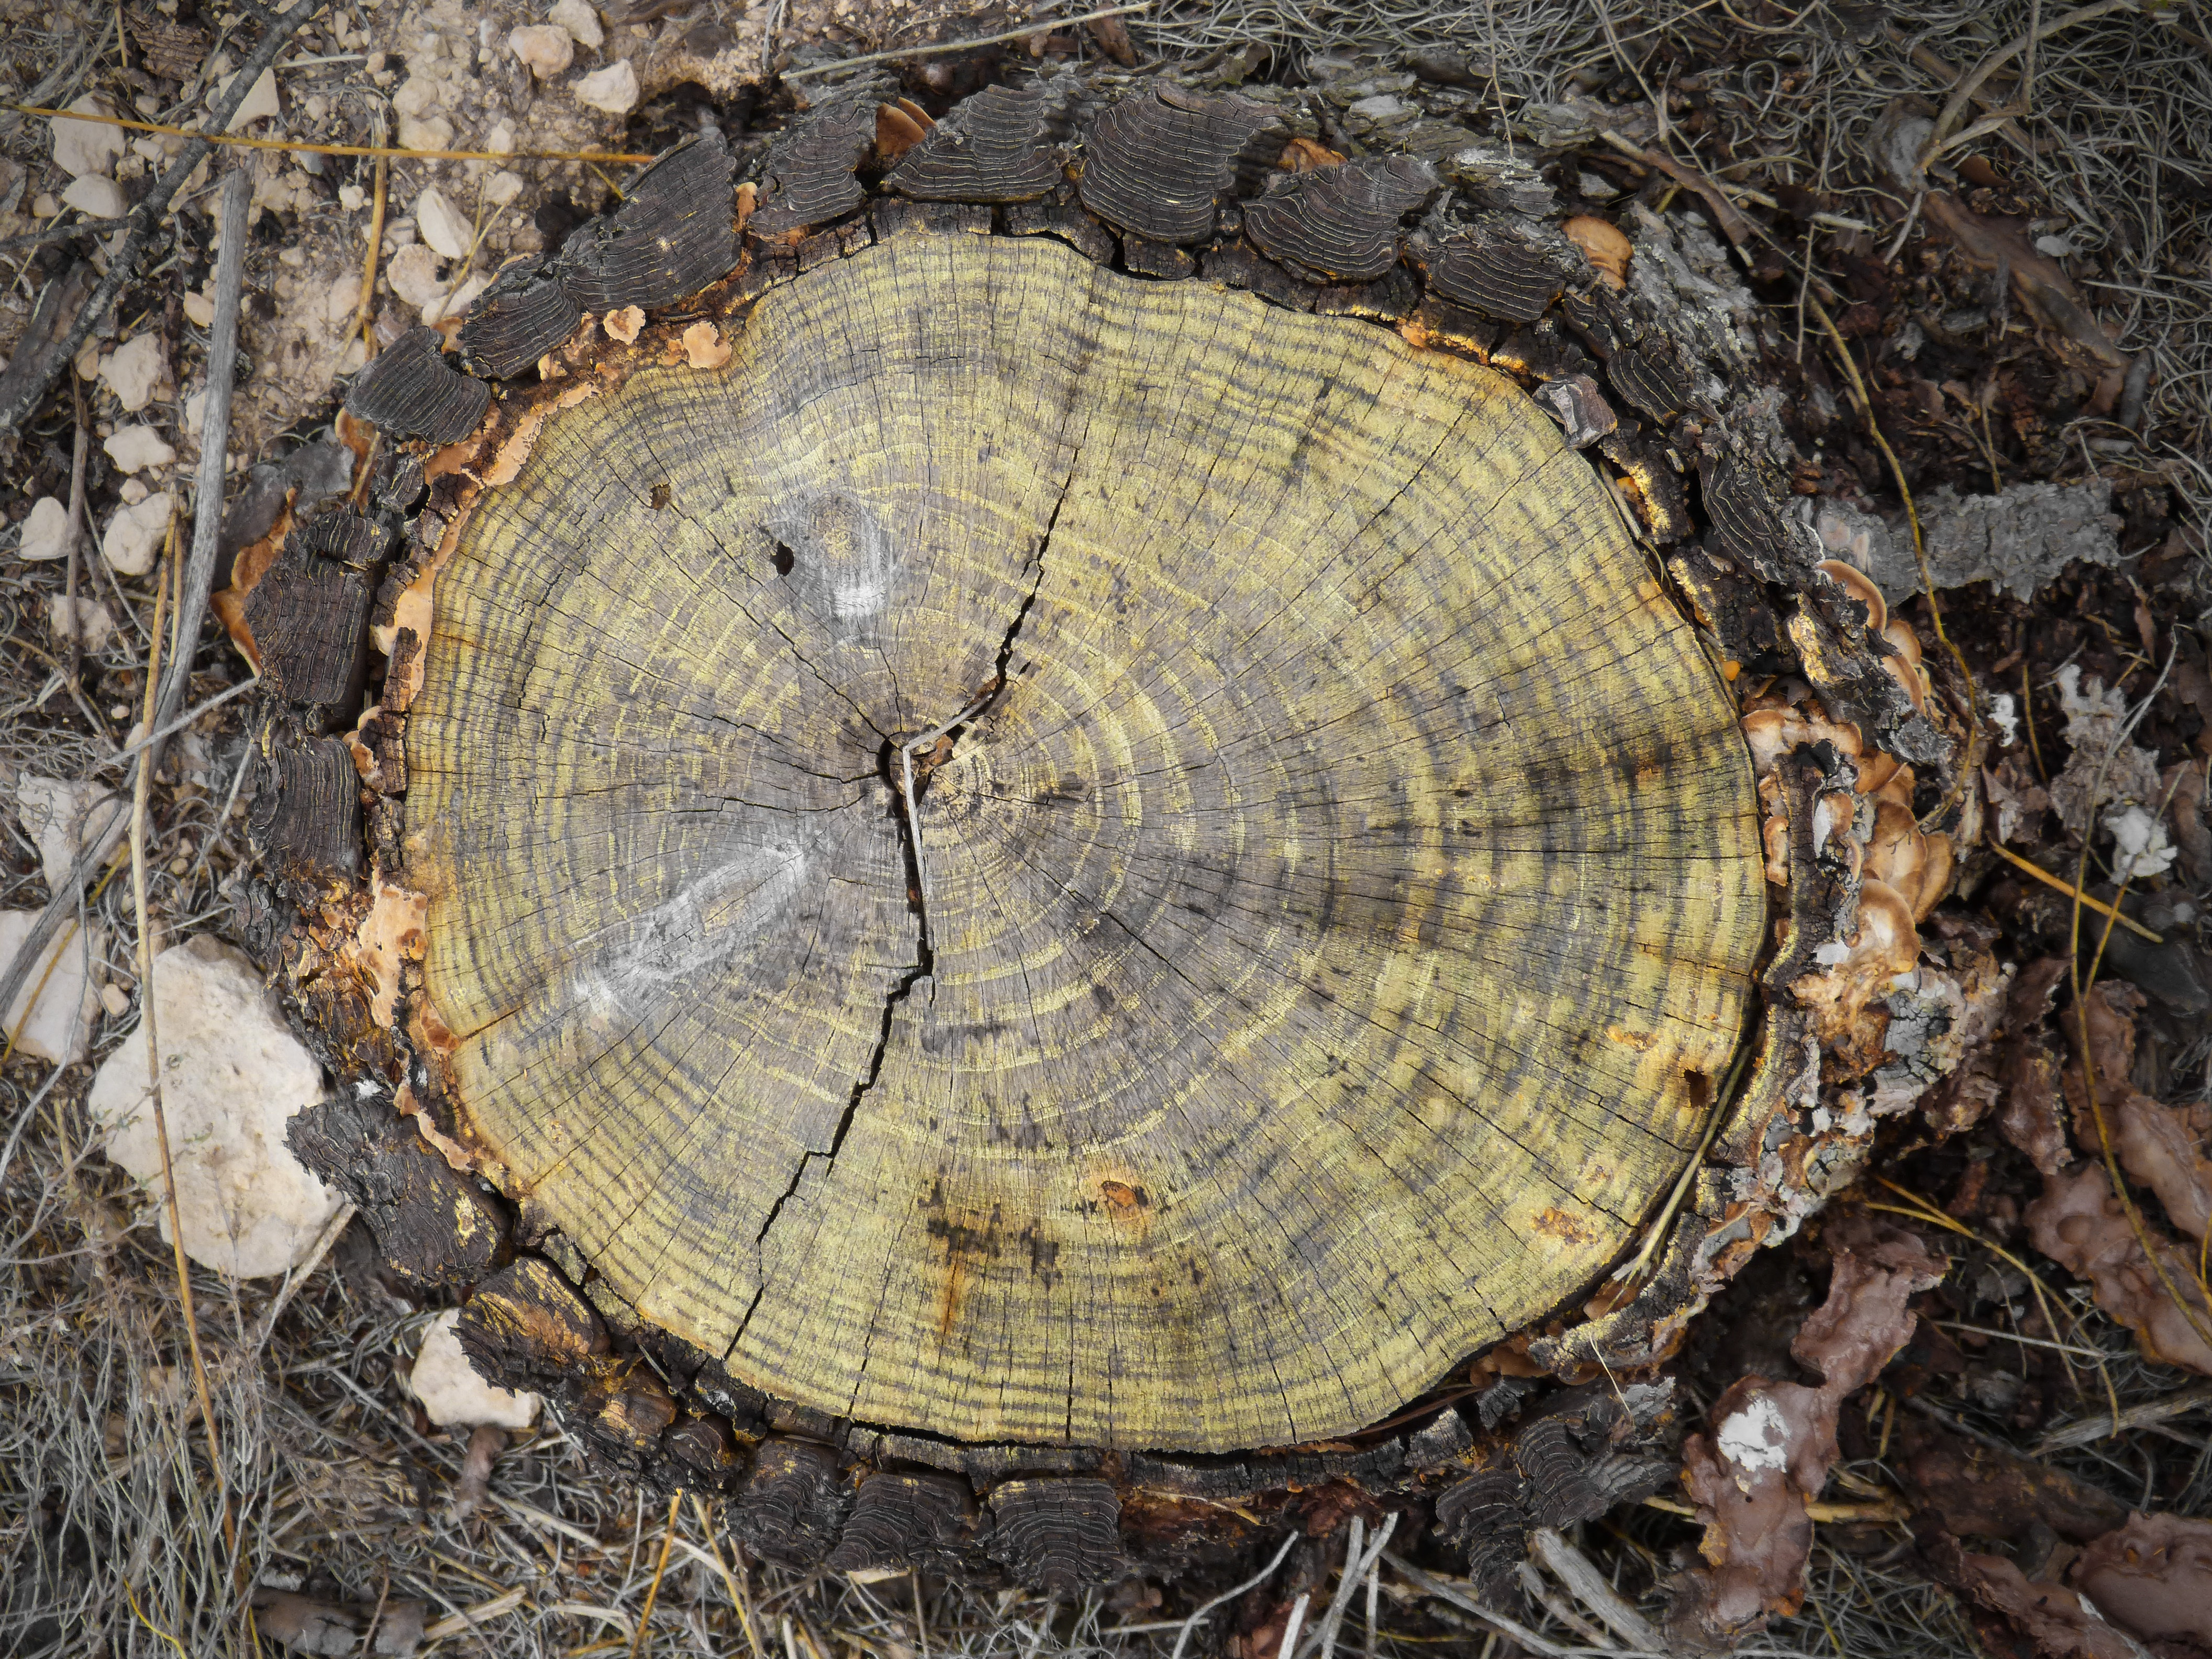
tree, wood, trunk, pine, soil, geology, age, tree stump, rings, section, cross section, cut trunk, woody plant